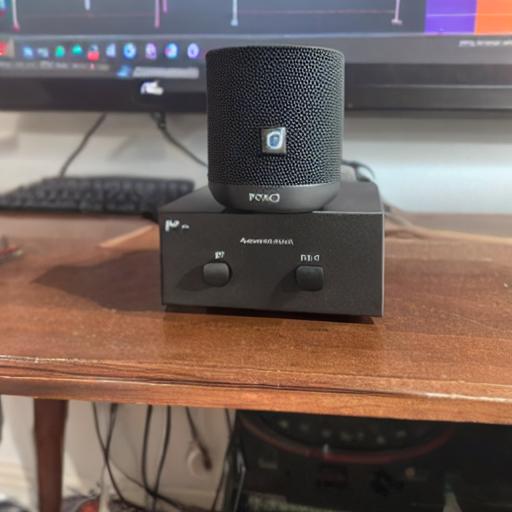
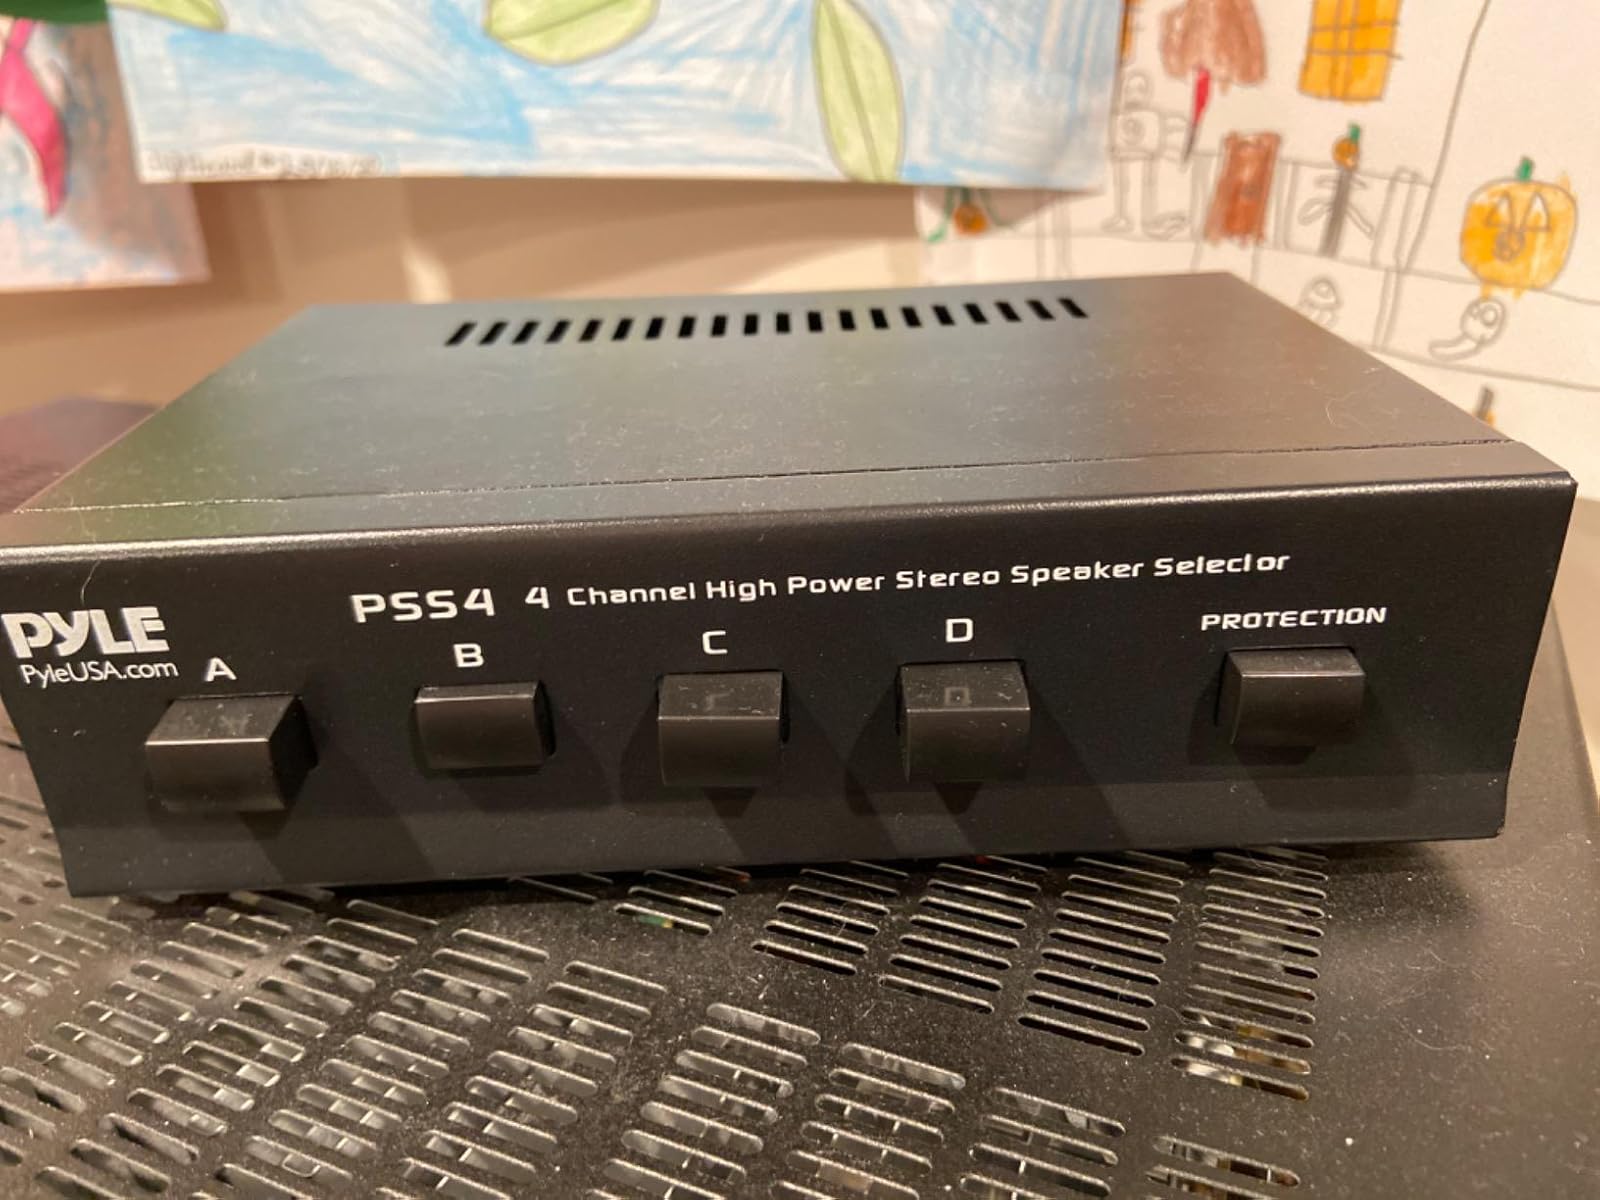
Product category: speaker
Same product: no